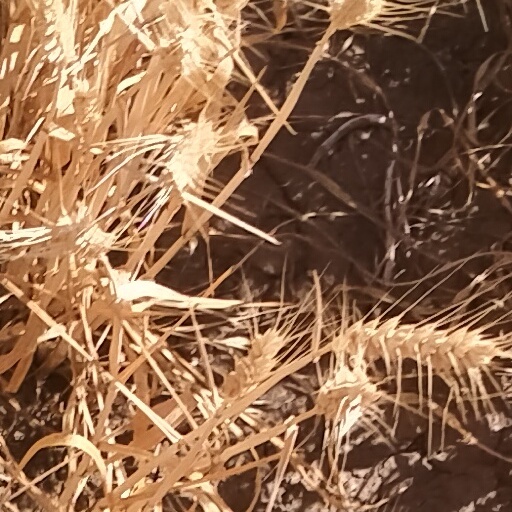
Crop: wheat